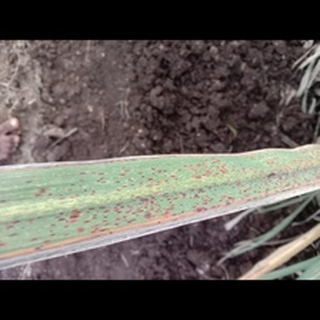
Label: sugarcane_rust